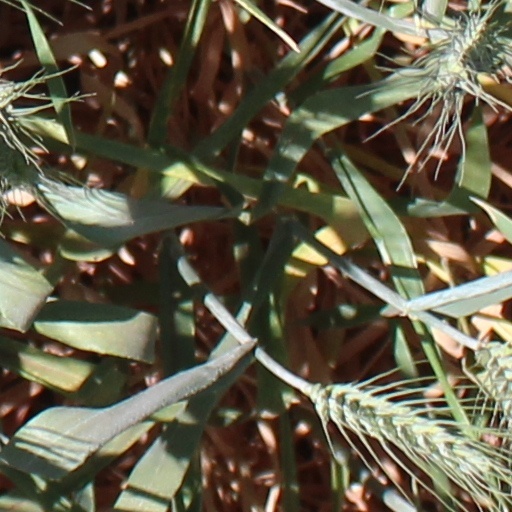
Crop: wheat